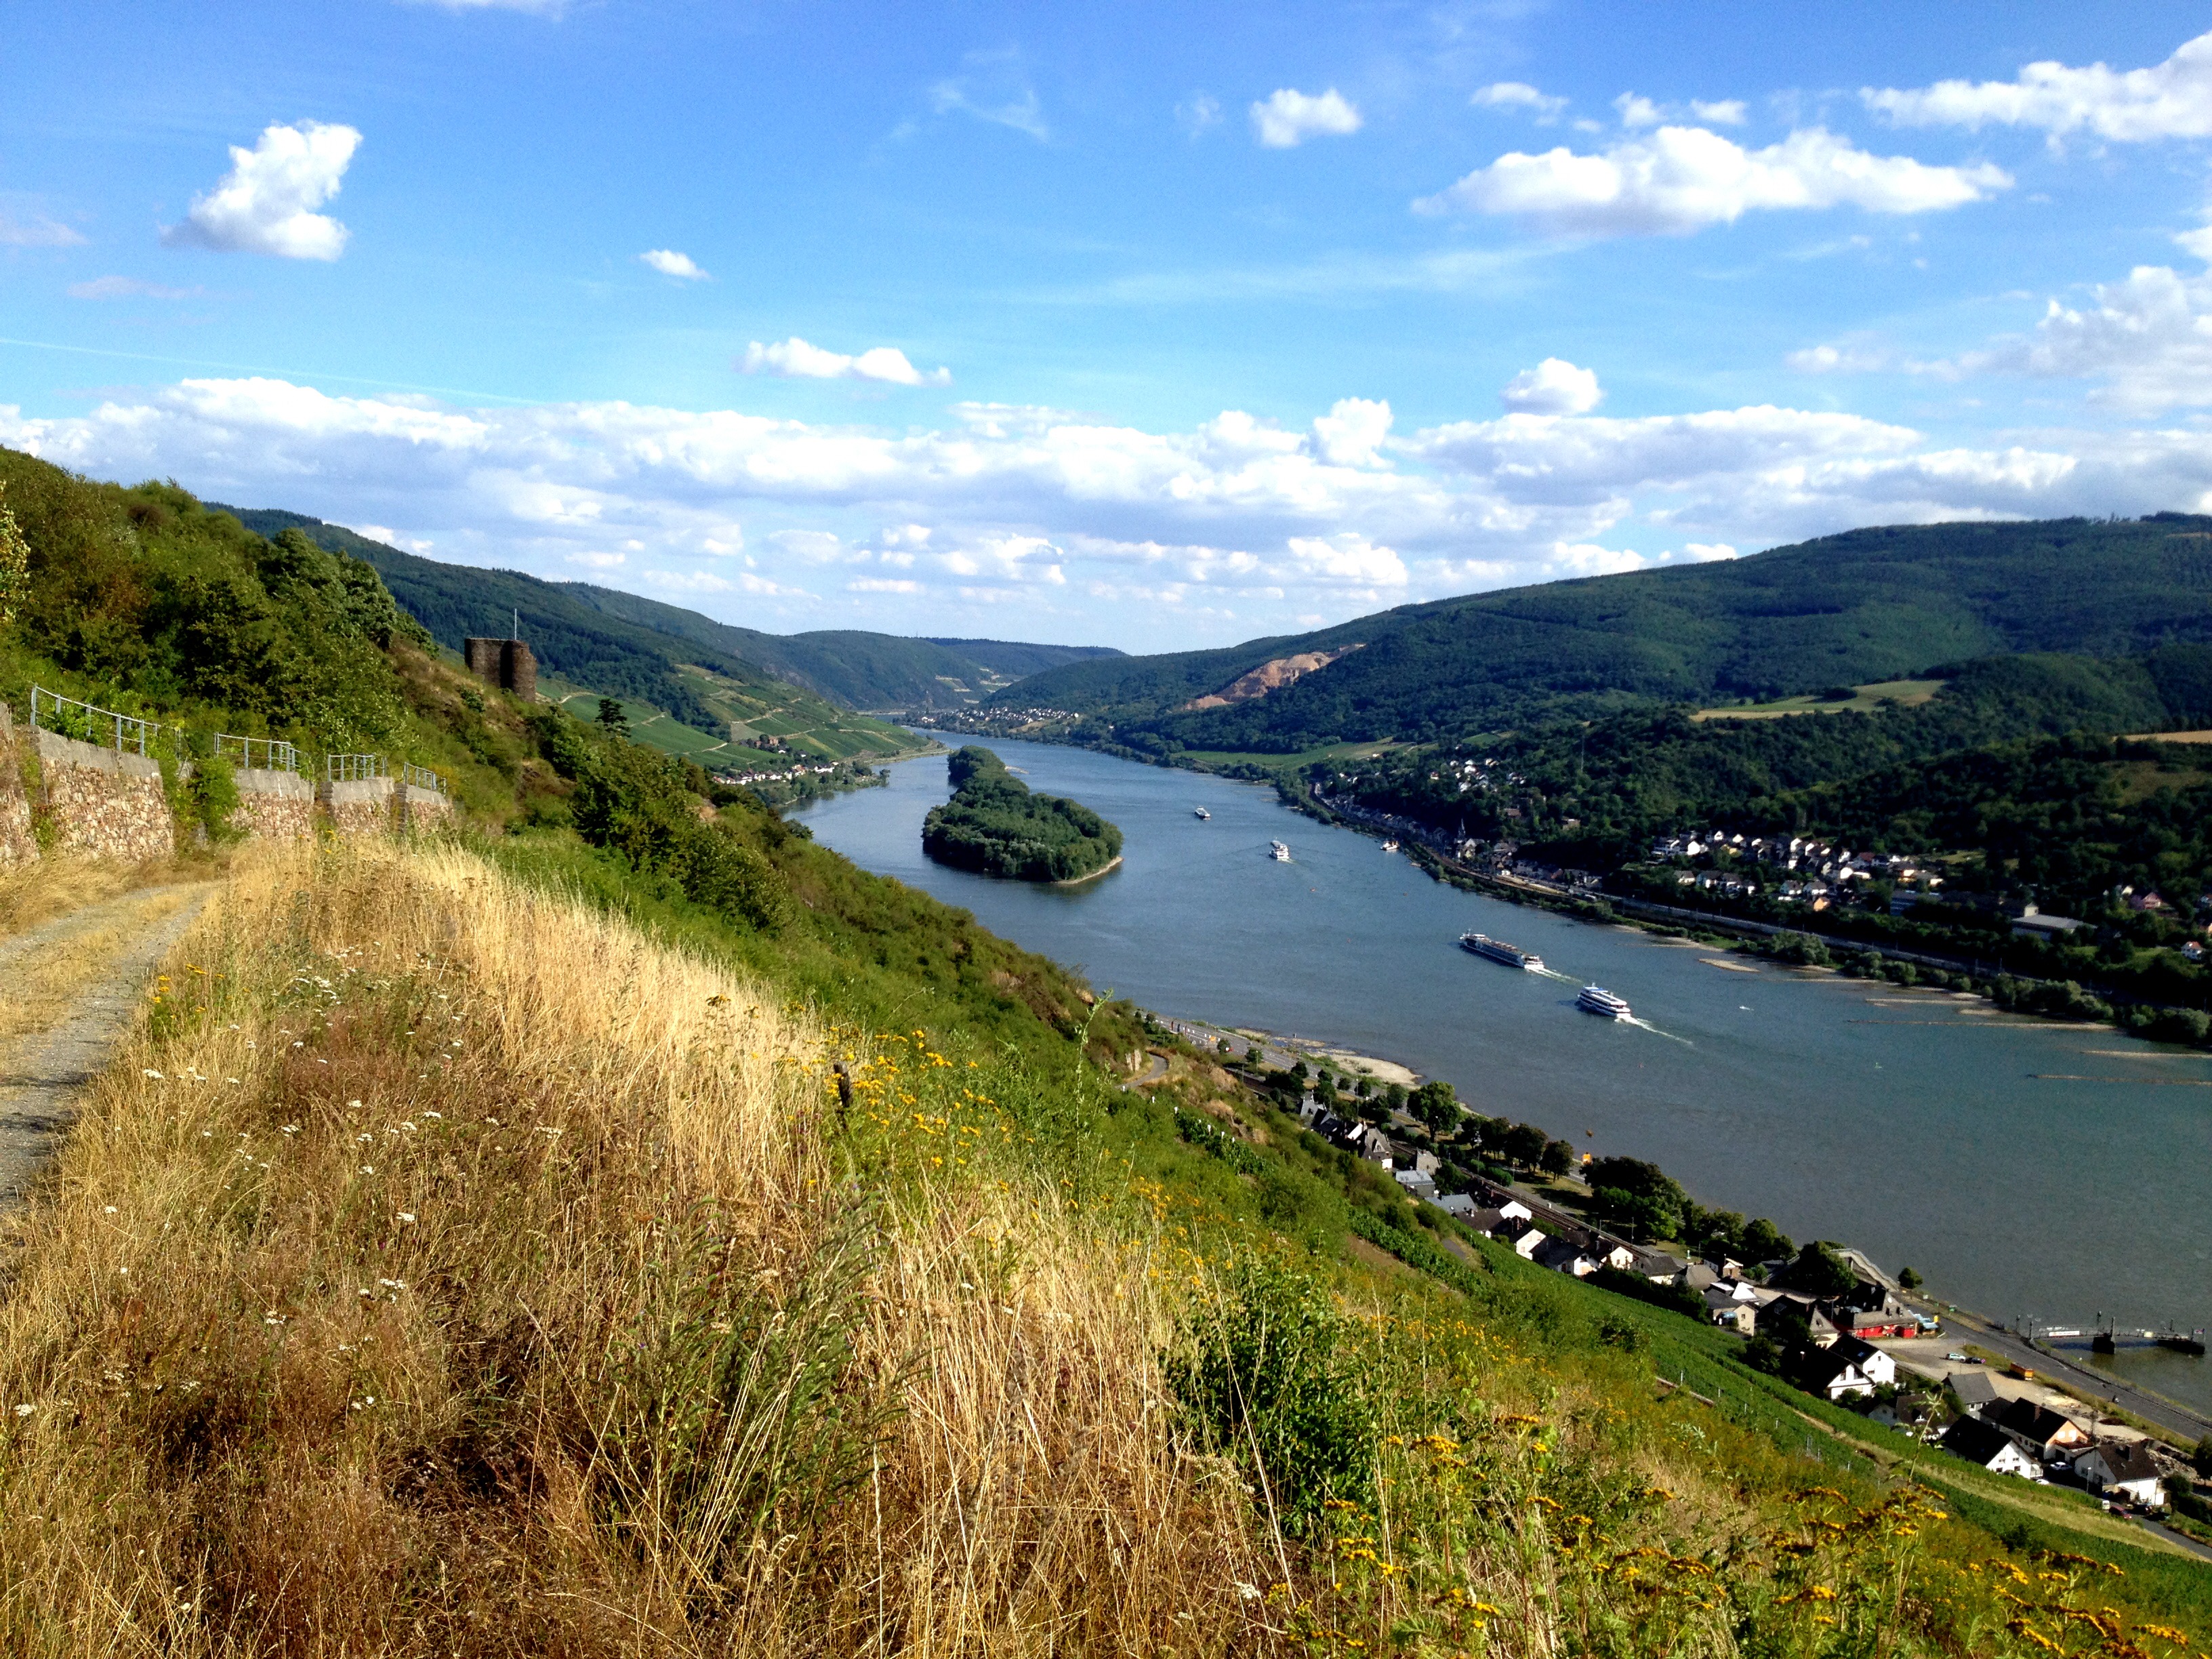
landscape, sea, coast, mountain, sky, hill, shore, lake, view, river, mountain range, panorama, cliff, cove, bay, blue, fjord, reservoir, highland, terrain, body of water, hills, clouds, mountains, houses, plateau, germany, loch, riverside, rhein, landform, geographical feature, settlements